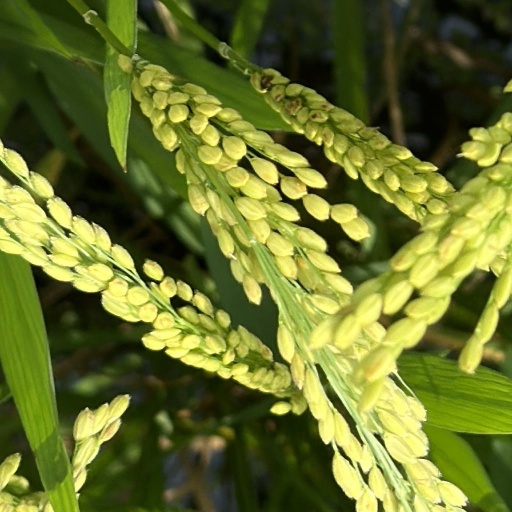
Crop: rice